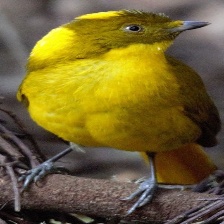
Species: GOLDEN BOWER BIRD
Scientific name: PRIONODURA NEWTONIANA